Greek Expeditionary Force (Korea)

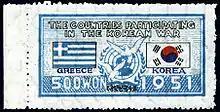
South Korean 500 won stamp of 1951 commemorating the role of the GEF during the Korean War

From August 23, 1951, the component was expanded to 1,063 men, at which strength it remained until the December 1953 armistice. It was subsequently increased to the level of 2,163 men until April 1955. After the anti-Greek Istanbul Pogrom, in September 1955, relations with Greece's NATO ally, Turkey, deteriorated and Athens decided to recall its units stationed in Korea. As a result, only 191 men were still in the country by December 1955. A representative section of one officer and nine men remained until May 1958.